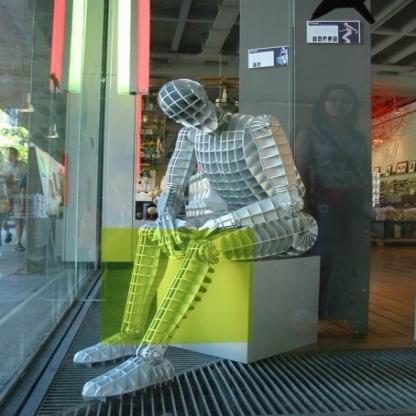
Scene: Indoor